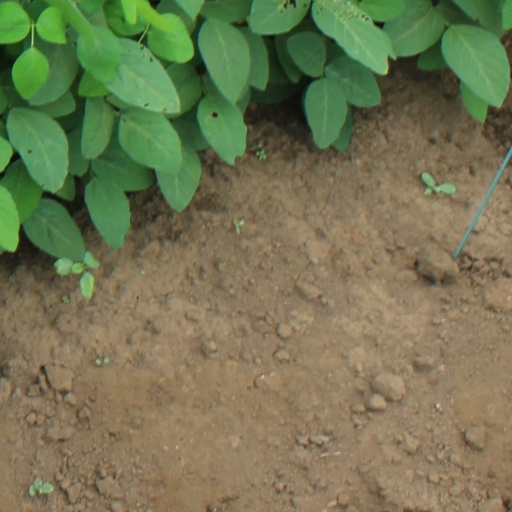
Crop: soybean